Le Pin, Charente-Maritime

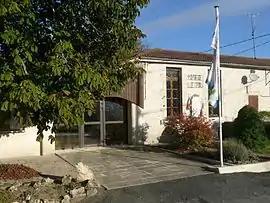
The town hall in Le Pin

Le Pin (French meaning "the pine") is a commune in the Charente-Maritime department in the Nouvelle-Aquitaine region in southwestern France. Le Pin is the least populated commune in the canton of Les Trois Monts.